Edymar Martínez

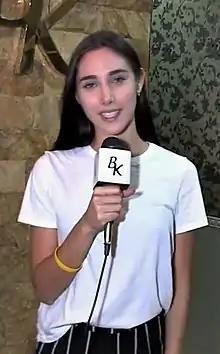
Edymar Martinez for Belankazar modeling agency in 2018

Edymar Martínez Blanco (born July 10, 1995) is a Venezuelan model and beauty queen. She represented Anzoátegui state at Miss Venezuela 2014 and was crowned Miss Venezuela International by the outgoing title holder Michelle Bertolini. Martinez was crowned Miss International 2015 at Grand Prince Hotel Takanawa in Tokyo, Japan on November 5, 2015.